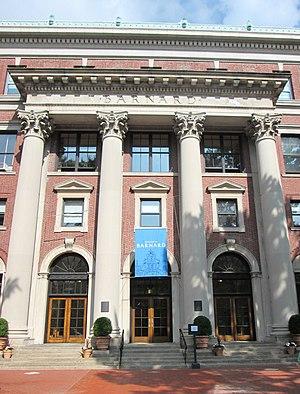
Laura de los Ríos Giner, née à Grenade en 1913 et morte à Madrid en 1981, est une universitaire espagnole.
Le Barnard College est une faculté d'arts libéraux affiliée à l'université Columbia et réservée aux femmes. Il est situé dans la ville de New York aux États-Unis.